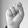
ASL letter: S